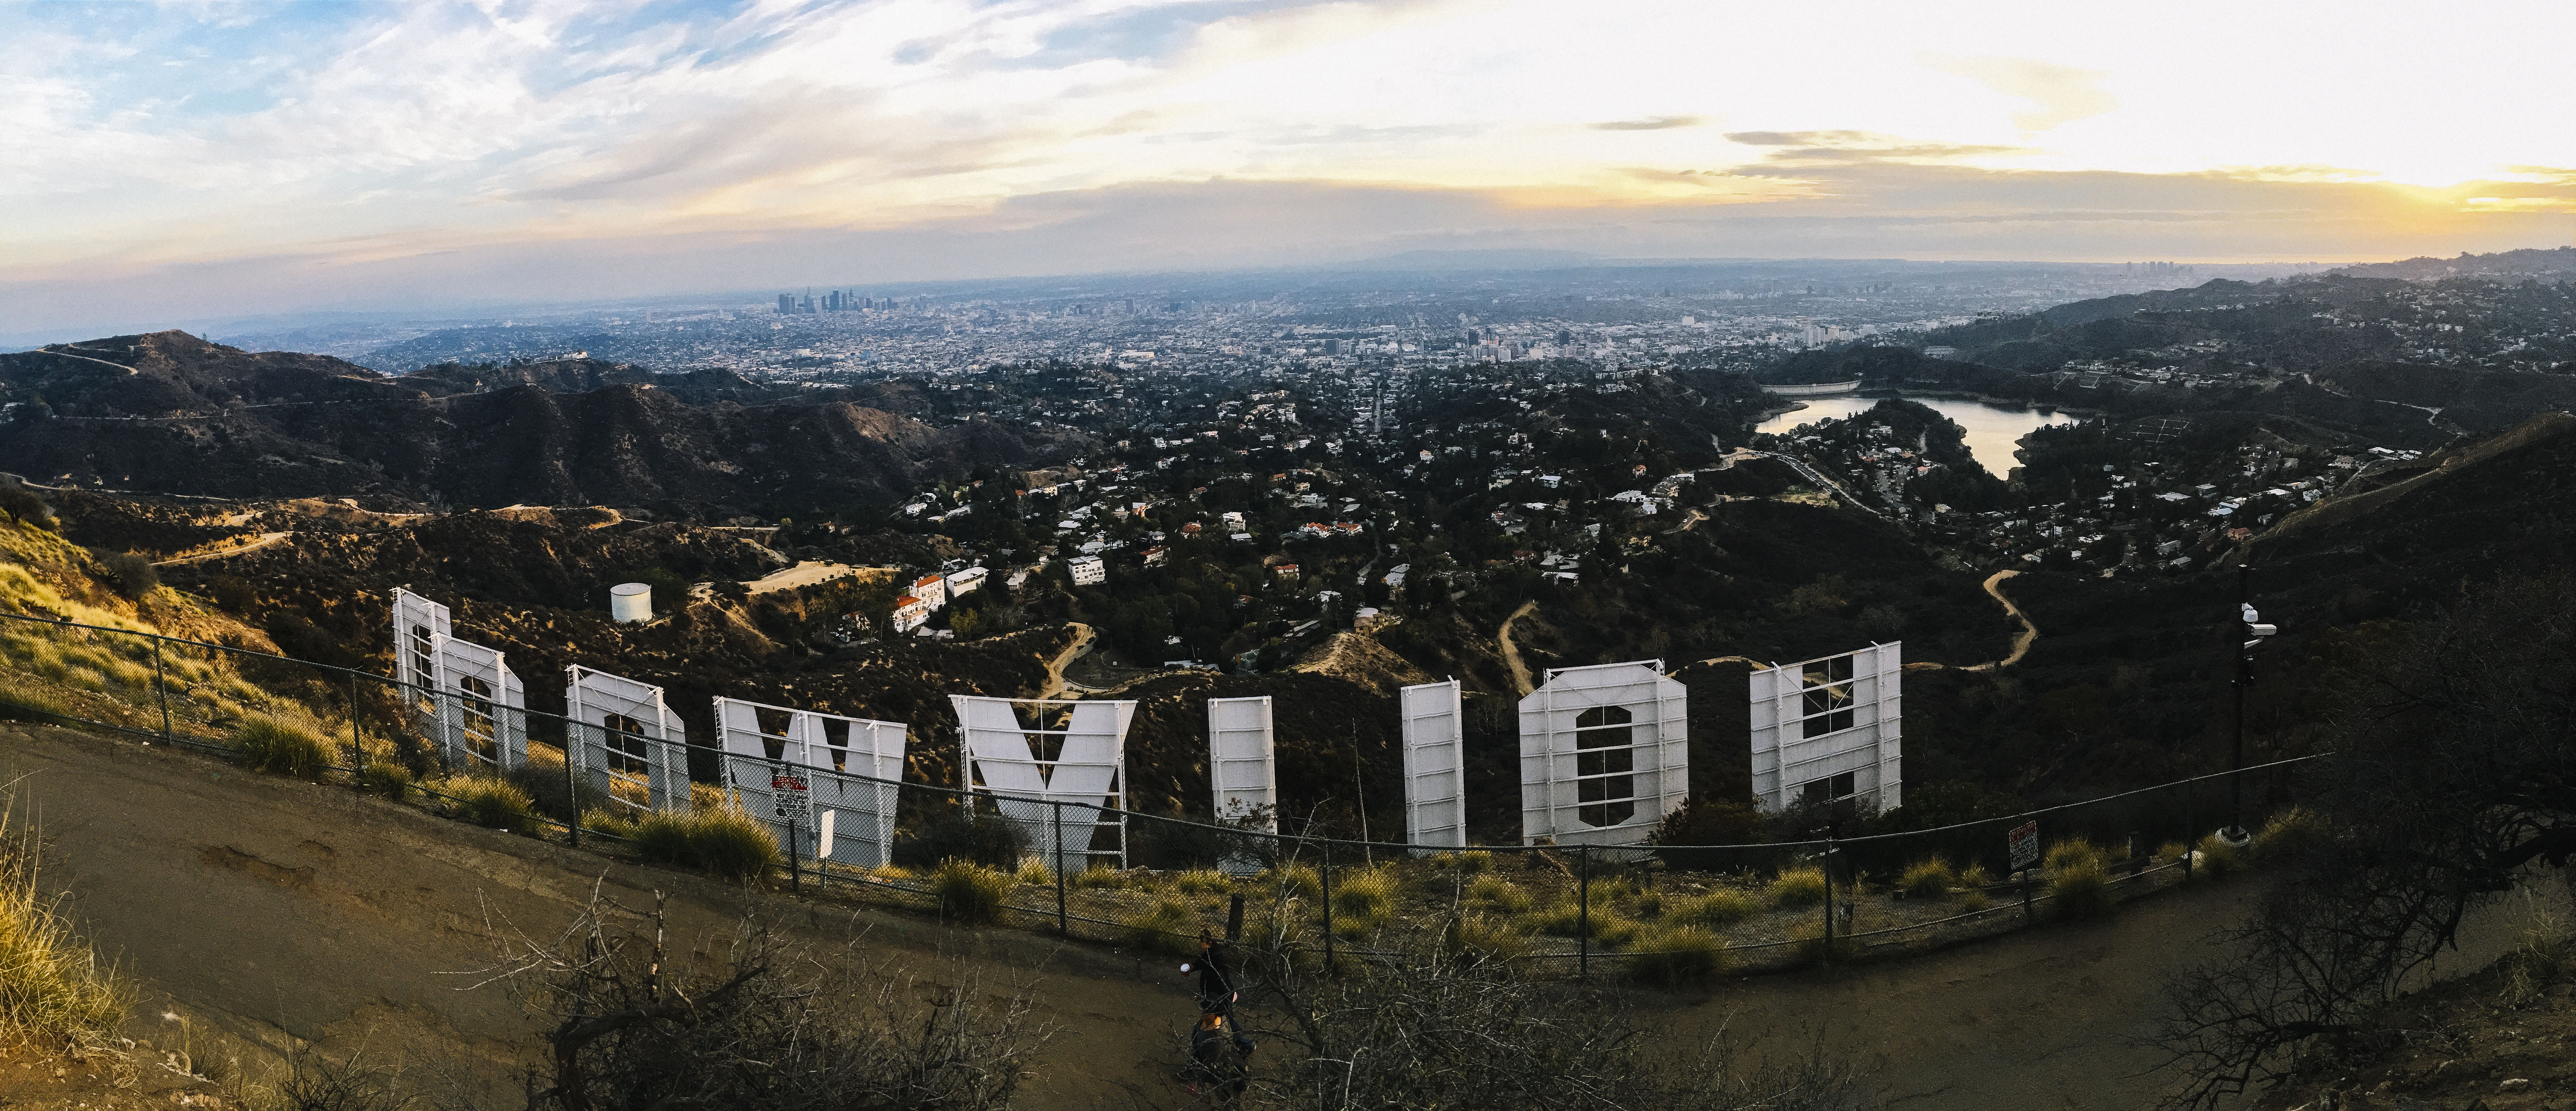
landscape, sea, coast, mountain, photography, morning, hill, city, mountain range, panorama, travel, hollywood, evening, tourism, los angeles, aerial photography, mountainous landforms